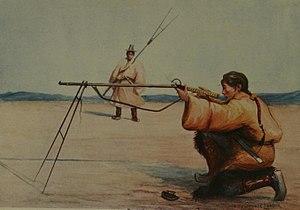
Le Ladakh, cette région du nord-ouest de l'Inde a, aujourd'hui encore, un statut particulier au sein de l'Union Indienne. Région de culture tibétaine, au carrefour de routes commerciales permettant des mélanges ethniques, culturels, artistiques et cultuels, le Ladakh est devenu une région touristique plus de dix ans après la guerre de 1962. Terre de trekking pour la plupart des touristes, son histoire demande pourtant à être connue et découverte. Les recherches pionnières d'Alexander Cunningham et d'August Hermann Francke restent la base du travail historique sur le Ladakh, mais les recherches de Luciano Petech nous permettent d’appréhender cette histoire avec plus de précision. Il émit notamment des hypothèses permettant de corriger certains problèmes de datations. Nous utilisons principalement les datations de Petech tout en gardant à l’esprit que ces dates restent des approximations.